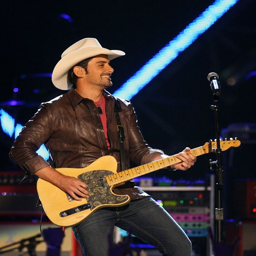
country artist - ever was !